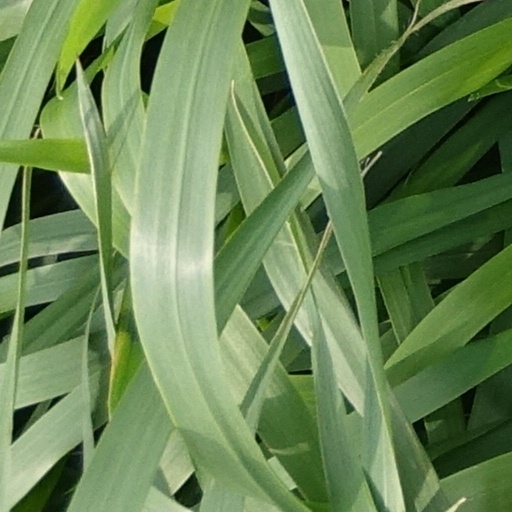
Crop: wheat